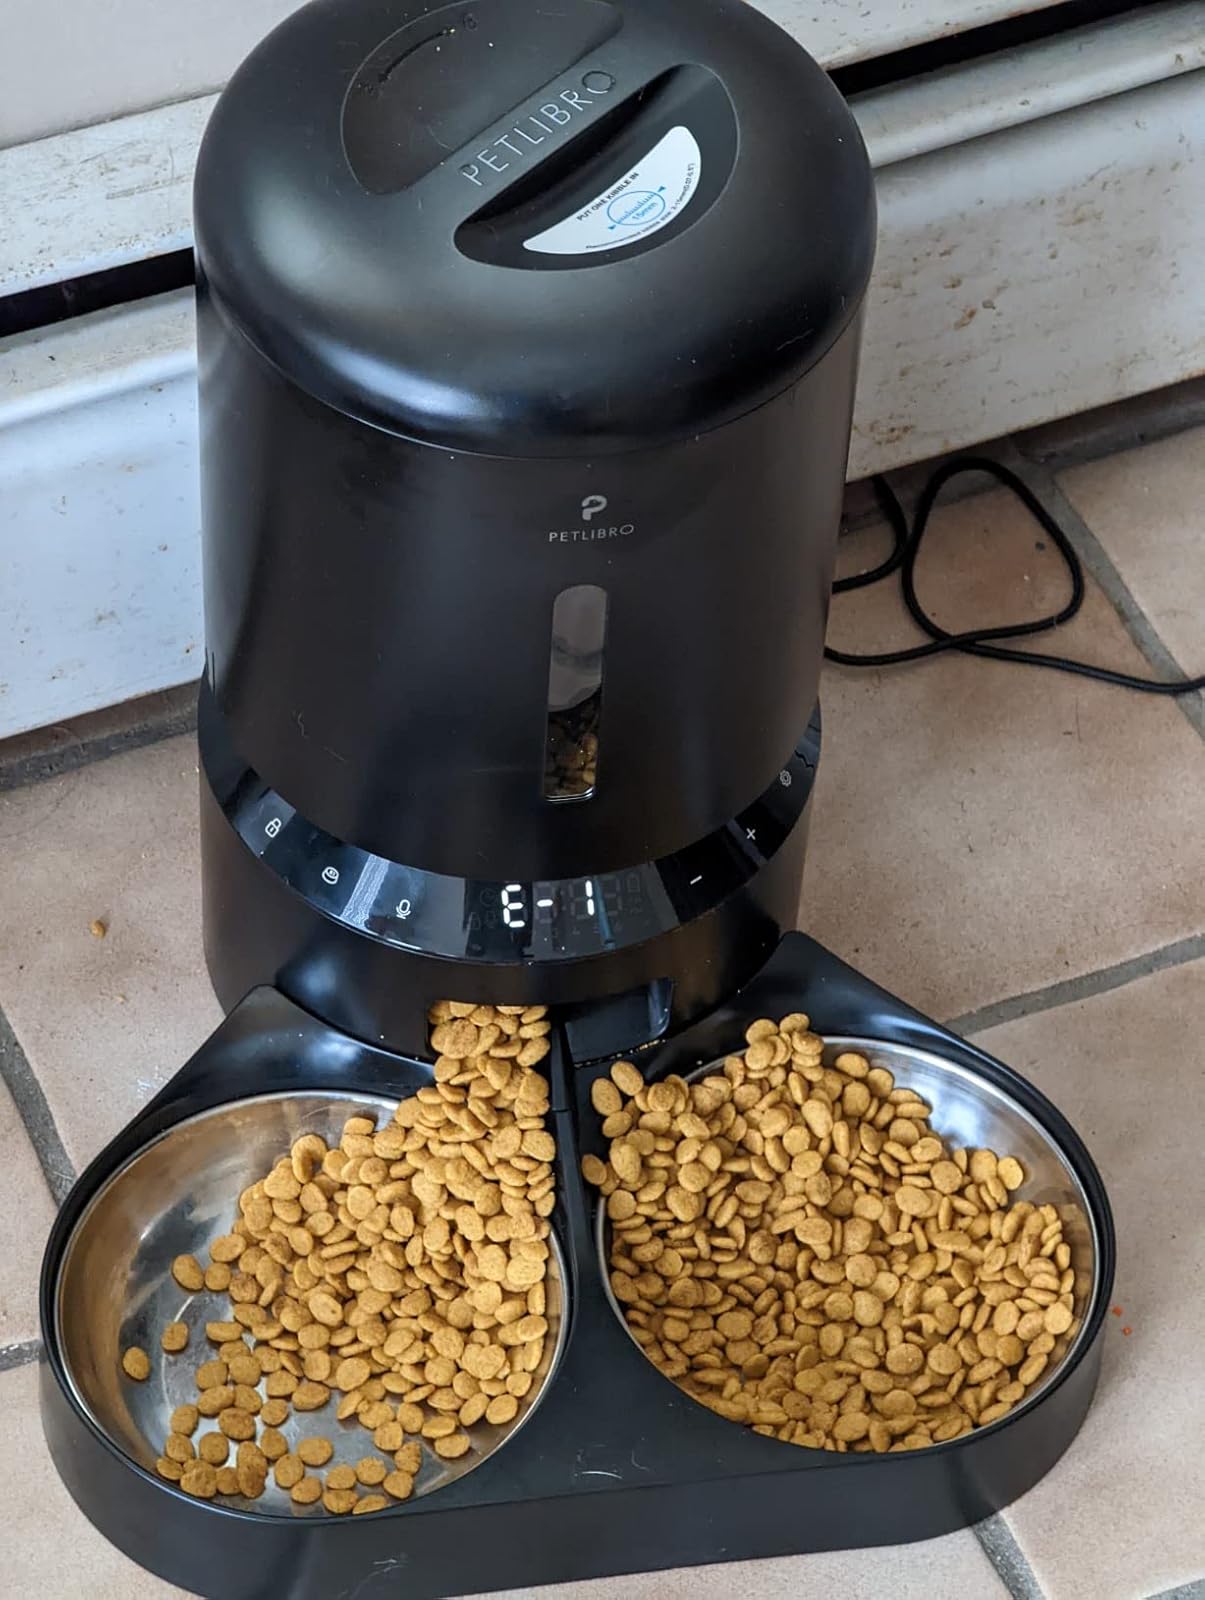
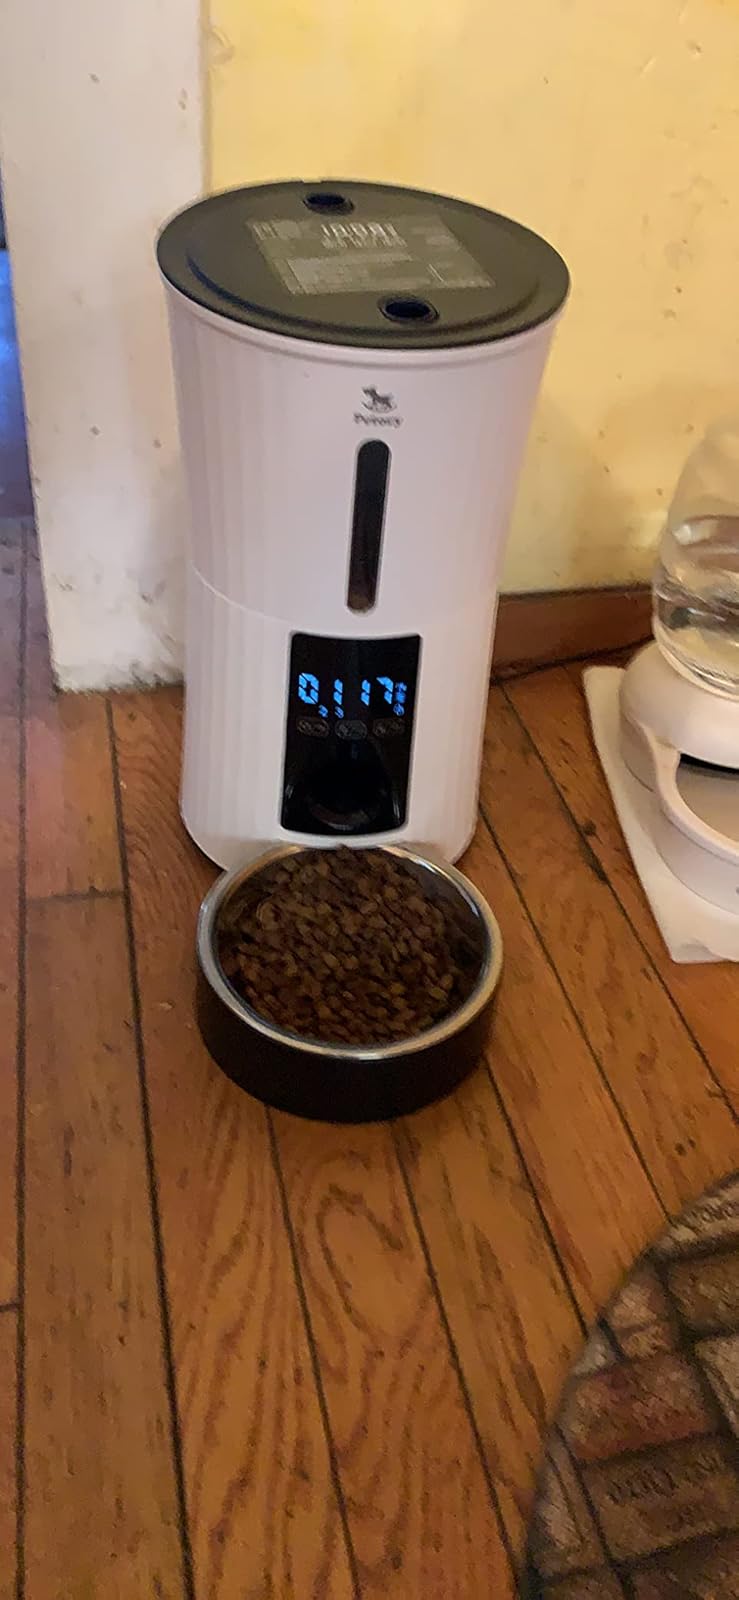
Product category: items_feeder
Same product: no